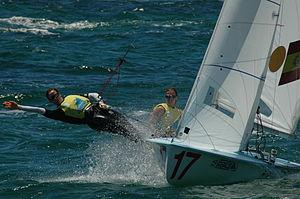
Berta Betanzos, née le 15 janvier 1988, est une navigatrice de l'équipe olympique d'Espagne en voile. Internationale, elle a participé aux Jeux olympiques d'été de 2012 de 470 à Londres.